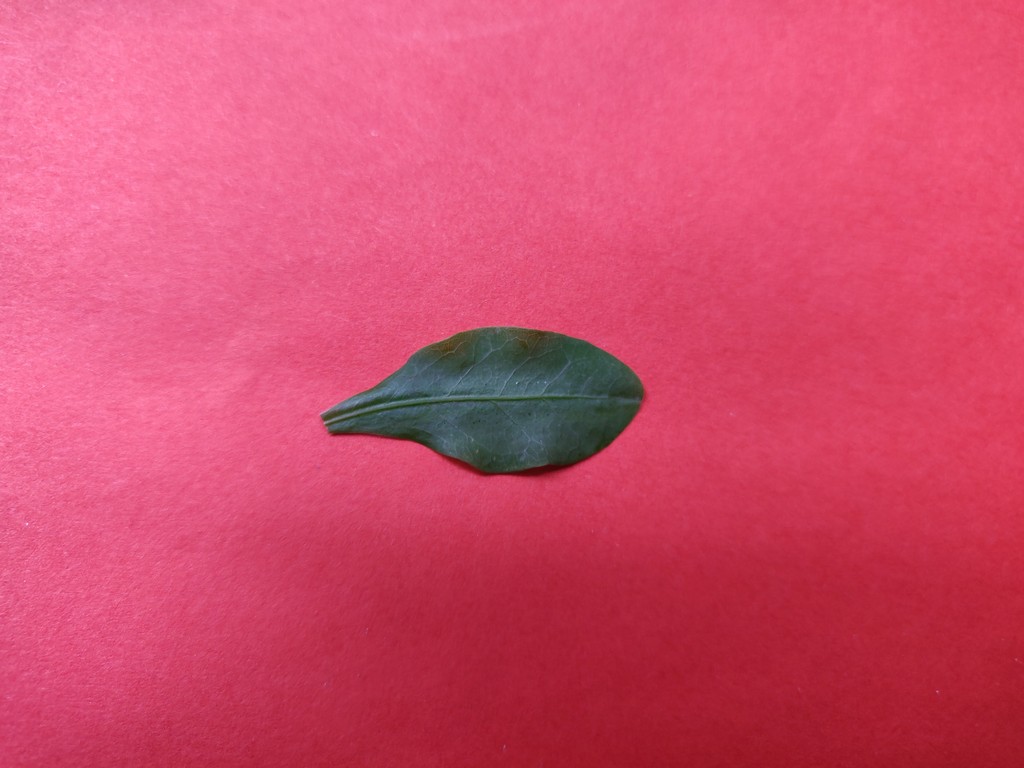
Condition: Healthy
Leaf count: single
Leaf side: front